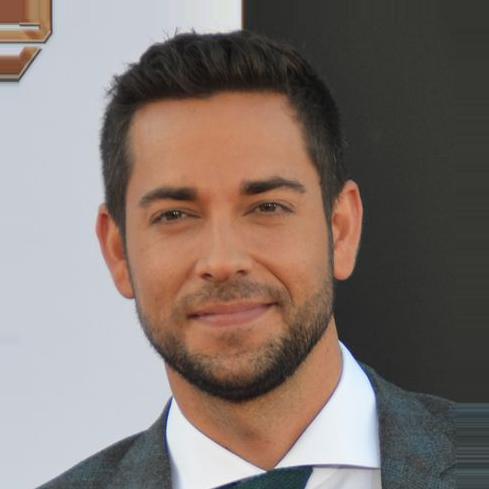
Age: 33